Little Applegate River

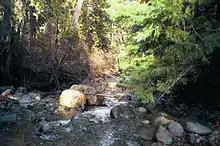
Glade Creek, a tributary of the Little Applegate River

The Little Applegate River arises at several springs near Siskiyou Peak, in the Siskiyou Mountains. It flows north, receiving McDonald Creek on the right, and Glade Creek on the left. Water was diverted into Sterling Ditch near the Little Applegate's confluence with Glade Creek. Sterling Ditch is an approximately aqueduct, built in 1877 to provide water for hydraulic mining in the now destroyed town of Sterlingville.